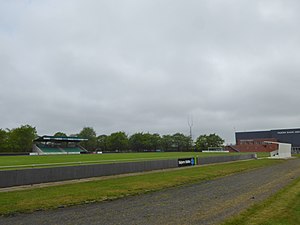
Skjern Stadion
Skjern Stadion
Skjern Stadion er hjemmebanen for Skjern GF. Det er en del af Skjern Kulturcenter, hvor blandt andet håndboldligaholdet Skjern Håndbold har hjemmebane.